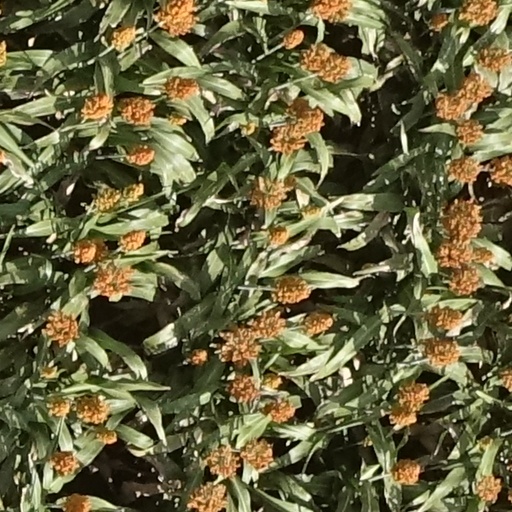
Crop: sorghum